Etzelkofen

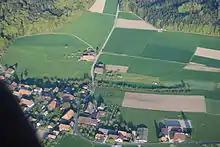
Fields outside the village of Etzelkofen

During the Middle Ages, Etzelkofen village belonged to the "Herrschaft" of Messen. In the 14th century Fraubrunnen Abbey acquired the land rights over the village from Messen. In 1373, the Abbey attempted to expand their rights to include the "Zwing und Bann" right (the right to judge all court cases except capital crimes). Messen blocked the Abbey and was able to retain their jurisdiction over Etzelkofen. The high court for the village was in Zollikofen. In 1406 the entire area came under Bernese control. However, in 1410 the collegiate church of St. Ursen in Solothurn, citing a donation from 1278, claimed authority over the "Herrschaft" of Messen. Two years later Solothurn was able to claim jurisdiction over the village of Etzelkofen and incorporate it into the bailiwick of Bucheggberg. For over two centuries Etzelkofen remained part of Solothurn until the treaty of 1665 (the Wynigervertrag) between Solothurn and Bern transferred the village to Bern where it became part of the bailiwick of Fraubrunnen. The village remained part of the Solothurn parish of Messen. In 1833 the municipality ("Einwohnergemeinde") of Bernisch-Messen was created with the mostly independent villages of Etzelkofen, Mülchi, Messen-Scheunen, Bangerten and Ruppoldsried. In 1921 it was renamed the "Gemeindeverband" Bernisch-Messen and in 1979 it became the "Fürsorgeverband Etzelkofen und Umgebung" (Welfare society of Etzelkofen and surroundings).